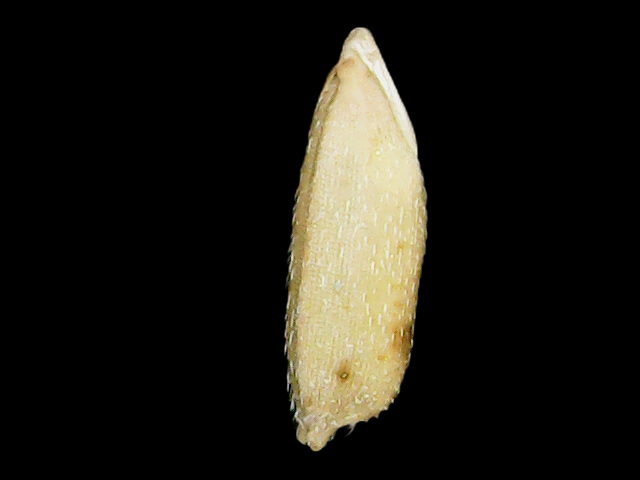
Rice variety: Bd51